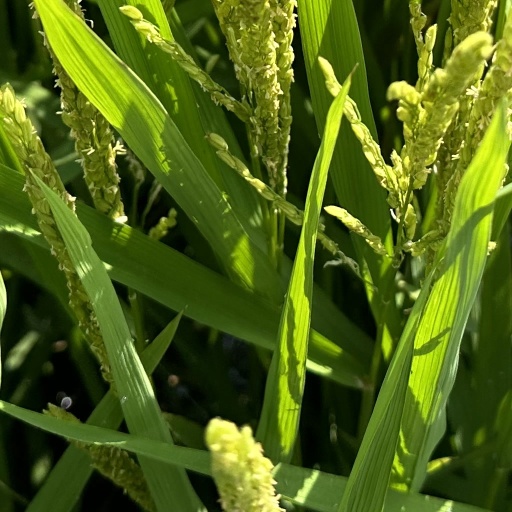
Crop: rice